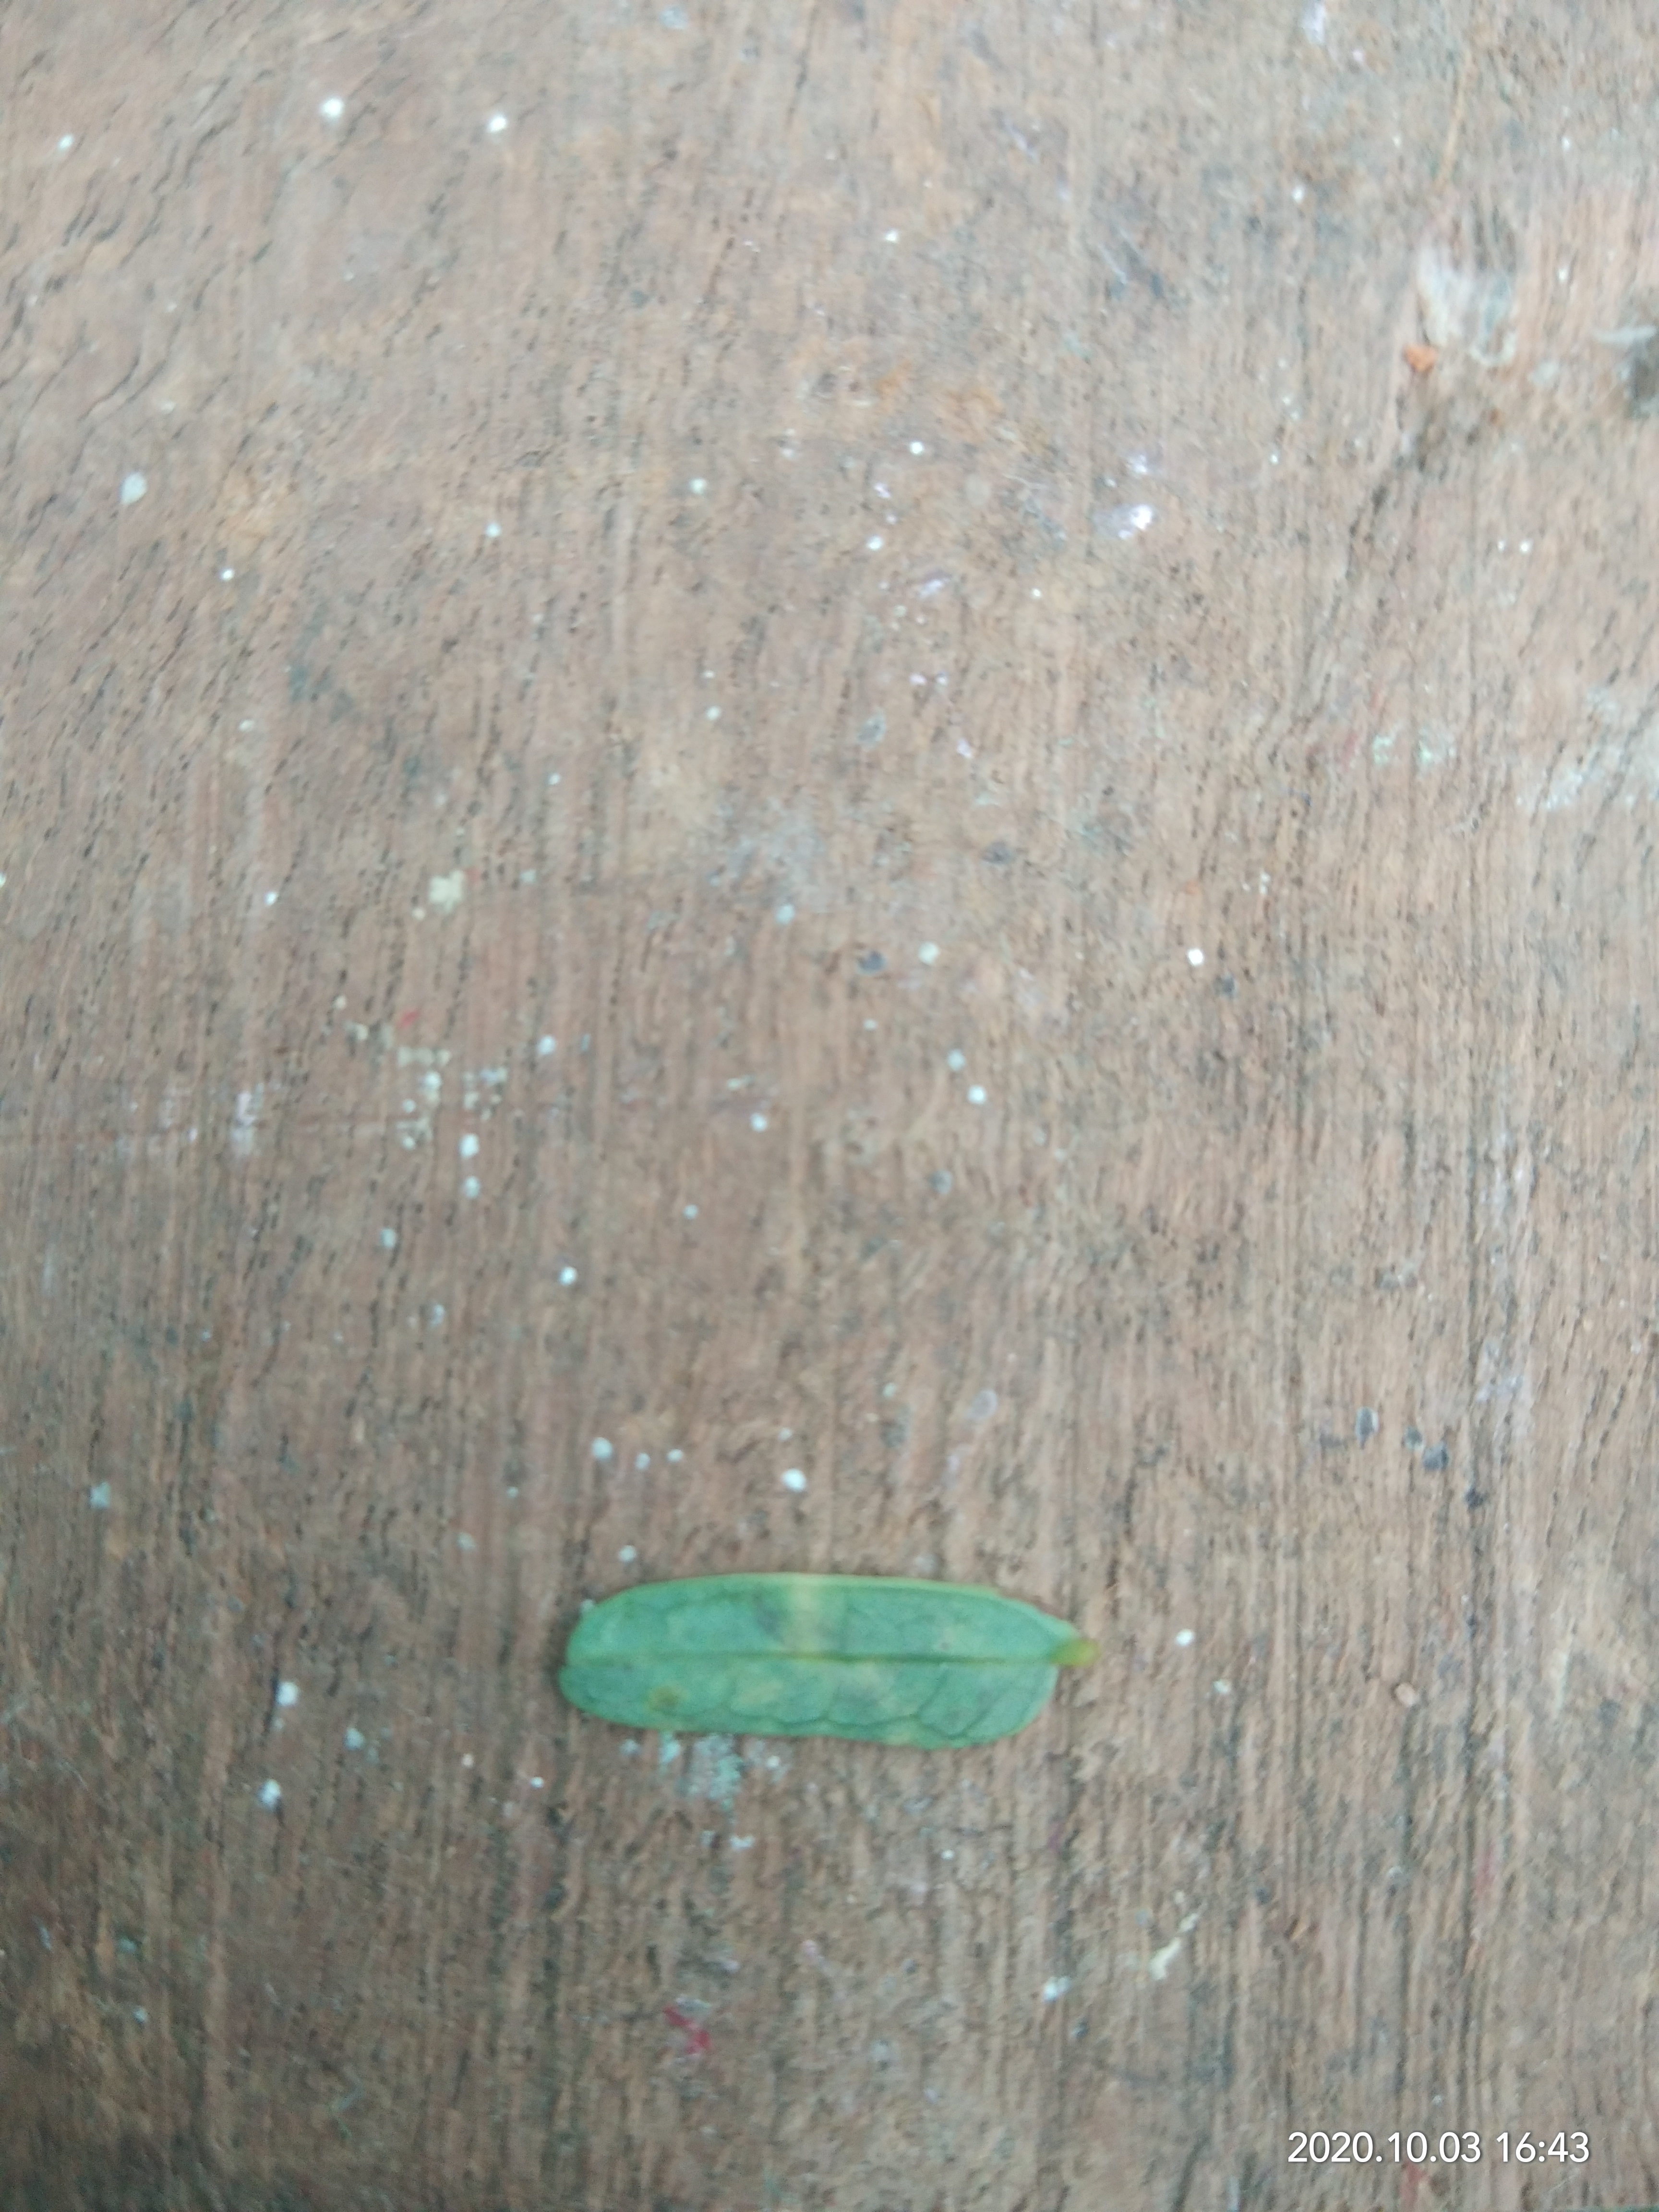
Plant: Tamarind